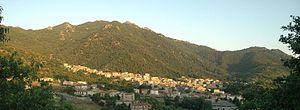
Olzai
Olzai er en by og en kommune i provinsen Nuoro i regionen Sardinien i Italien. Byen ligger i 474 meters højde og har 880 indbyggere. Kommunen har et areal på 69,82 km² og grænser til kommunerne Austis, Nughedu Santa Vittoria, Ollolai, Ottana, Sarule, Sedilo, Sorradile og Teti.